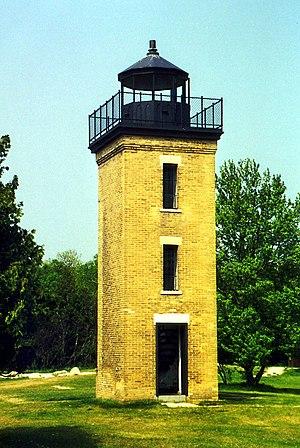
Le phare de Peninsula Point, est un phare inactif du lac Michigan situé à la pointe sud de la péninsule de Stonington dans le canton de Bay de Noc du Comté de Delta, Michigan.